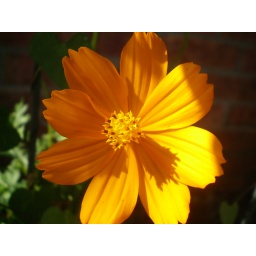
An orange flower in the sun in the backyard.